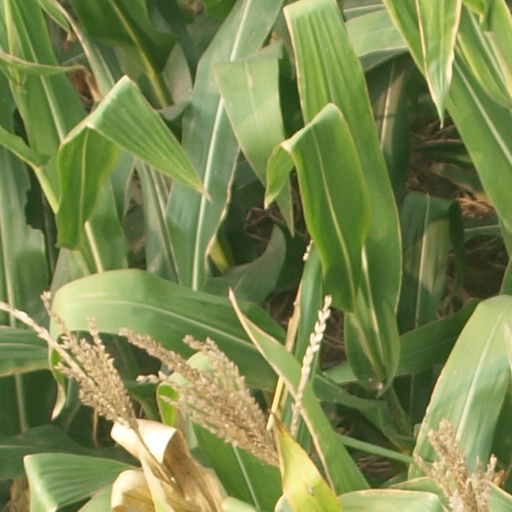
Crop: maize; corn